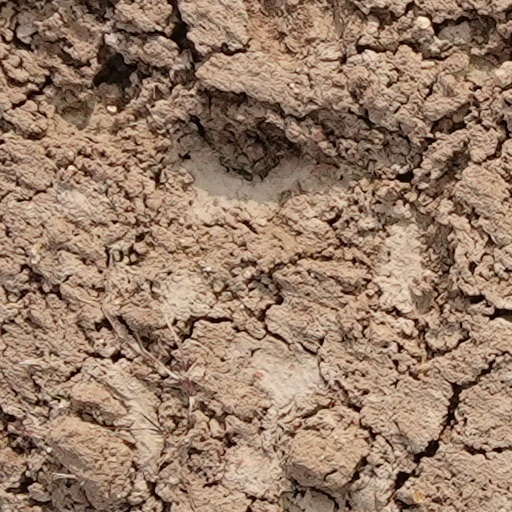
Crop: wheat